The Train (1970 film)

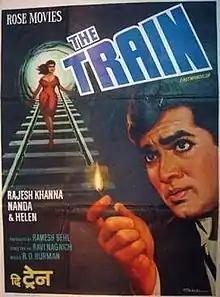
Poster

The Train is a 1970 Indian Hindi-language thriller film starring Rajesh Khanna, Nanda. It is a remake of the 1967 Malayalam film "Cochin Express".